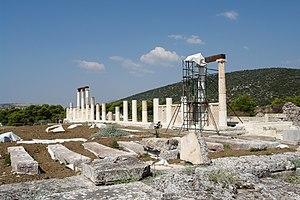
Le sanctuaire d'Asclépios est un haut-lieu de la médecine grecque, situé en Argolide dans le dème d'Épidaure, à environ 10 km à l'ouest de la petite cité portuaire de Paleá Epídavros. Durant l'Antiquité, les pèlerins accouraient de toute la Grèce pour se faire soigner dans le sanctuaire d'Asclépios, dieu guérisseur. Ce lieu abritait des médecins très réputés. Comme dans tous les sanctuaires grecs, des épreuves sportives et théâtrales étaient organisées en l'honneur des dieux. On a retrouvé à Épidaure des vestiges importants d'équipements sportifs, mais le site est surtout célèbre pour son théâtre.